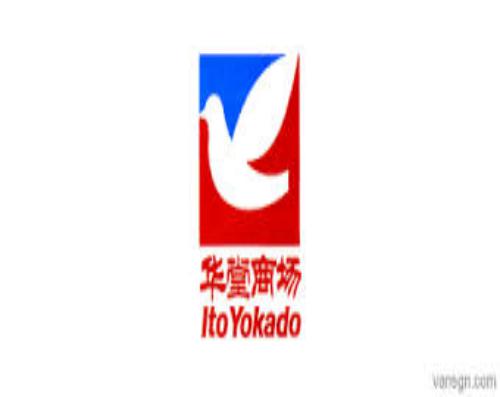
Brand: Ito-Yokado
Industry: Others